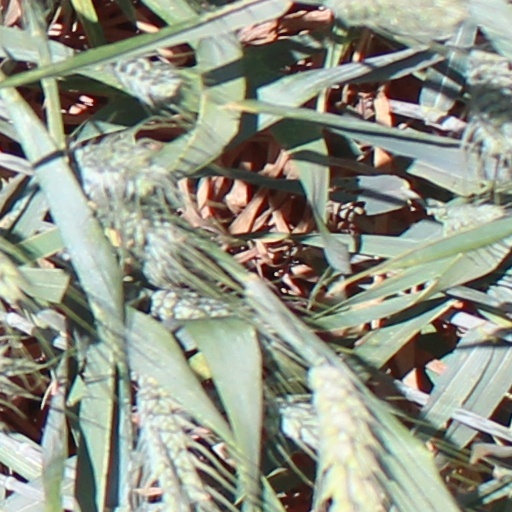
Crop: wheat